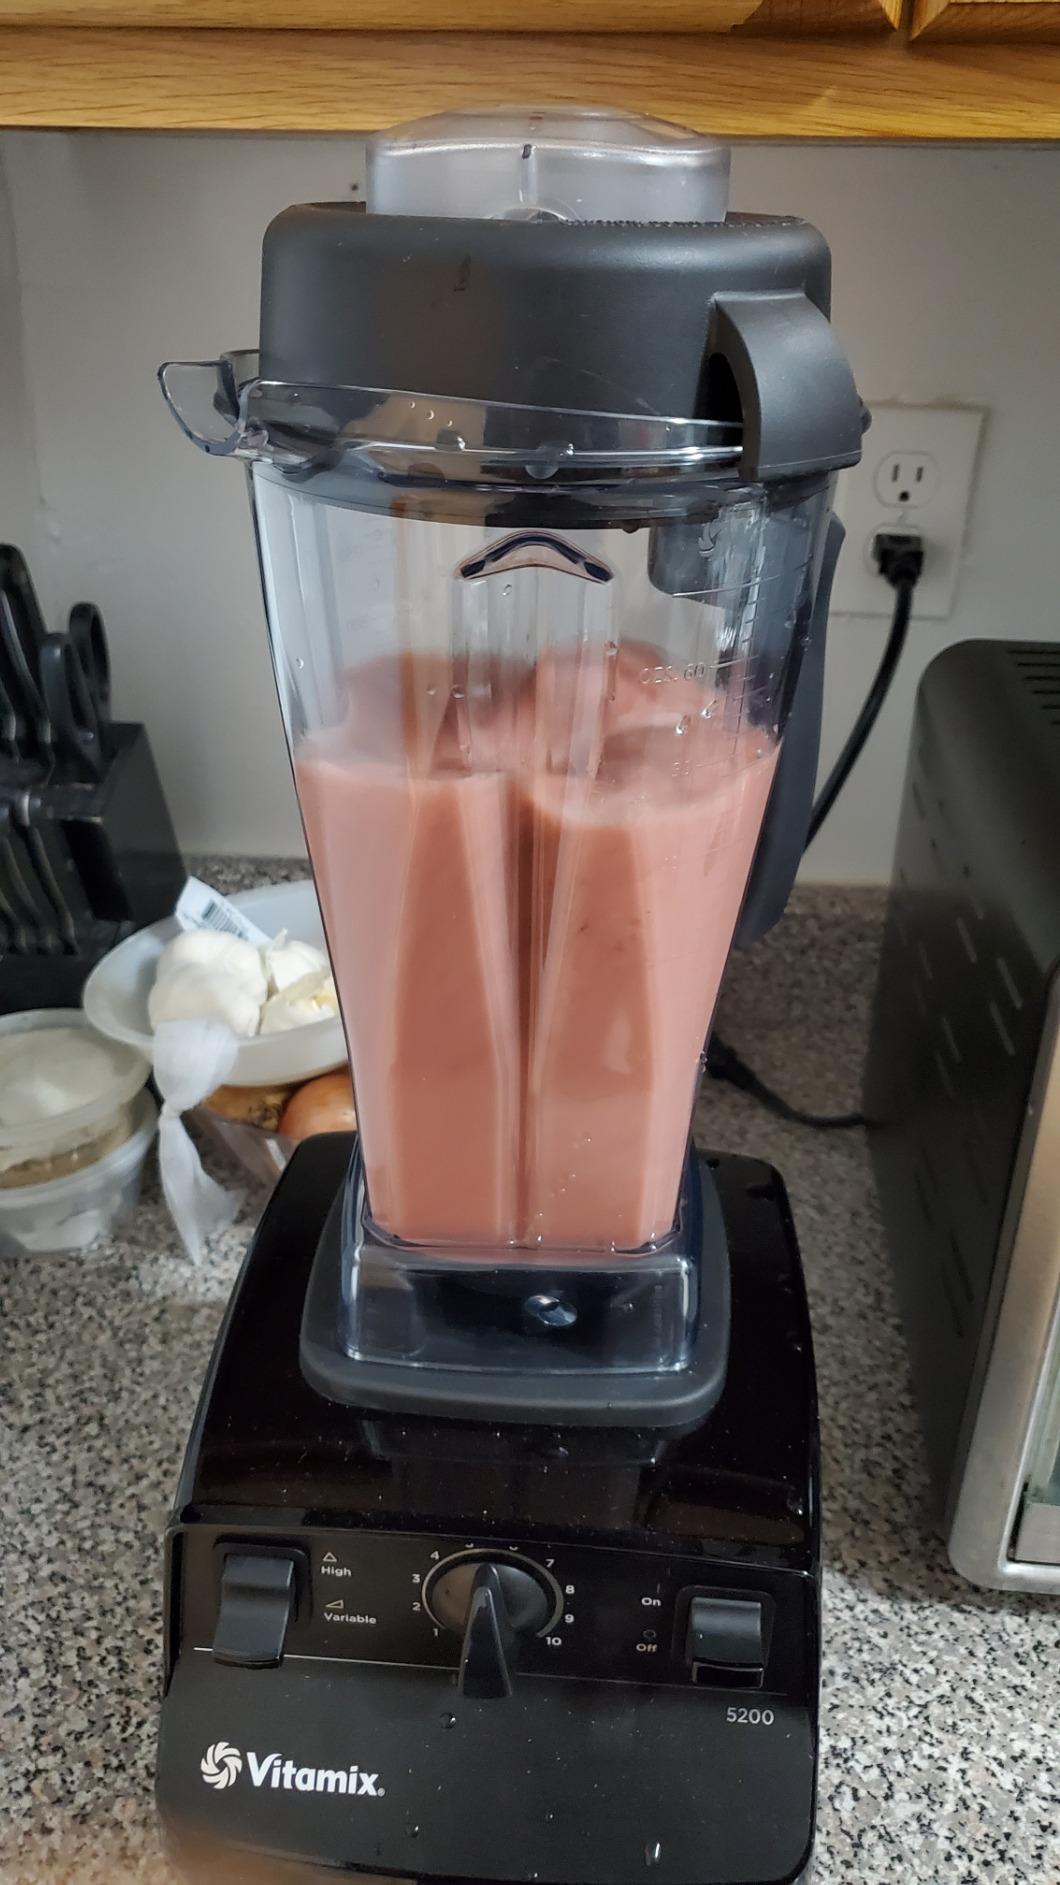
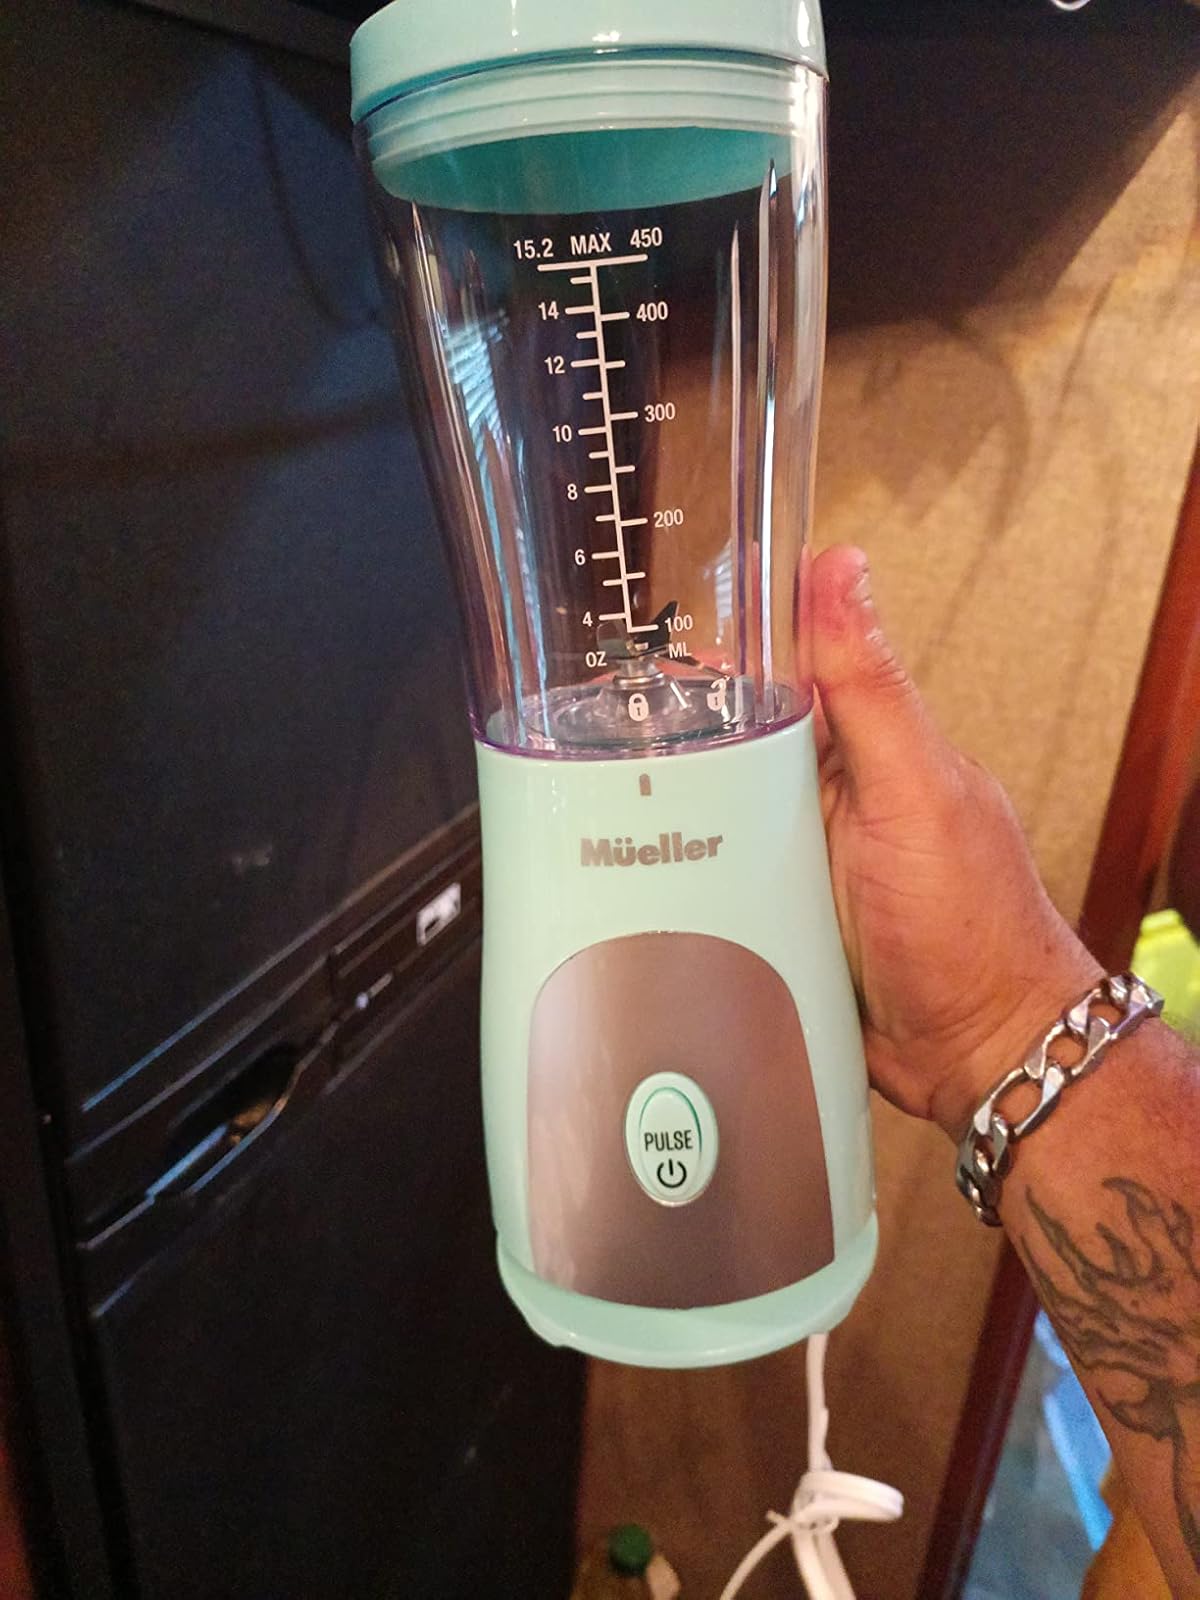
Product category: items_blender
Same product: no